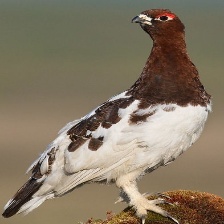
Species: WILLOW PTARMIGAN
Scientific name: LAGOPUS LAGOPUS